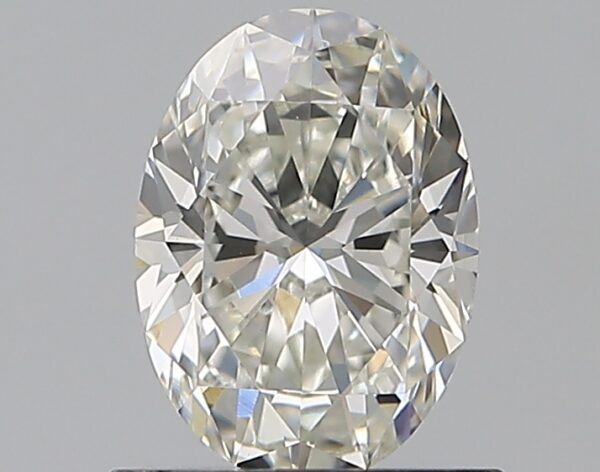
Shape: oval
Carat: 0.81
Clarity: VS2
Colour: I
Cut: EX
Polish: EX
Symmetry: EX
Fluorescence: N
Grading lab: GIA
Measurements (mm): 7.15 x 5.17 x 3.28